Olkhon Gate

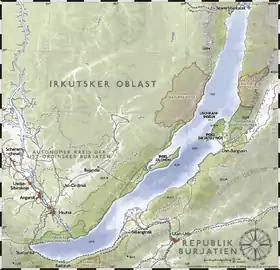
A map of Lake Baikal (Olkhon Gate in centre)

Olkhon Gate ("Olkhonskie Vorota") is a strait of Lake Baikal, Russia. It separates the south-west of Olkhon Island from the western shore of Baikal. In the north the strait opens out into the Maloe More strait, and to the south into the central open Baikal. Its length is about 8.3 km, width is 1.2 - 2.3 km. Average depth is 30 – 40 m, at the south of the strait the depth reaches 100 m. There is a rather strong current in the strait, and the waves can reach 5 m in height.